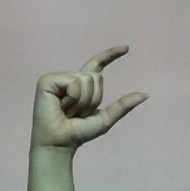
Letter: dal